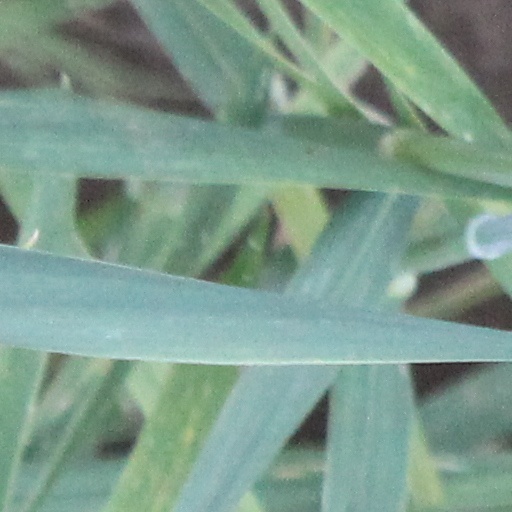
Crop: wheat